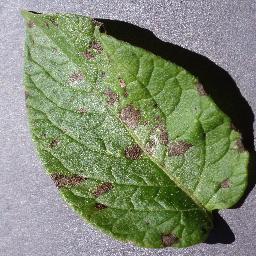
Etiqueta: Tizon_Temprano